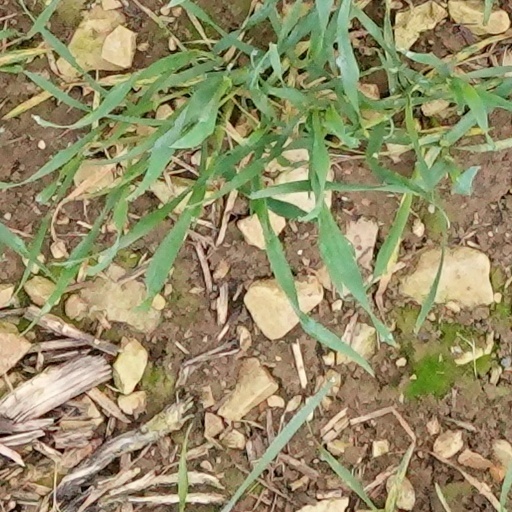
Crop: wheat